Great Lakes Storm of 1913

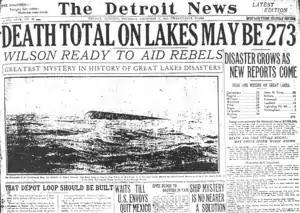
"The Detroit News" storm headlines, November 13, 1913

Along southeastern Lake Erie near Erie, Pennsylvania, a southern low-pressure area was moving toward the lake. This low had formed overnight so was absent from Friday's weather map. It had been moving northward but turned northwestward after passing over Washington. The low's intense, counterclockwise rotation was made apparent by the changing wind directions around its center. In Buffalo, New York, morning northwest winds had shifted to the northeast by noon and to the southeast by 5:00 p.m., with gusts of up to occurring between 1:00 p.m. and 2:00 p.m. In Cleveland, Ohio, to the southwest, winds remained northwest during the day, shifting to the west by 5:00 p.m., and maintaining speeds of more than . The fastest gust in Cleveland, , occurred at 4:40 p.m. At Buffalo, barometric pressure dropped from 29.52 inHg (999.7 hPa) at 8:00 a.m. to 28.77 inHg (974.3 hPa) at 8:00 p.m.